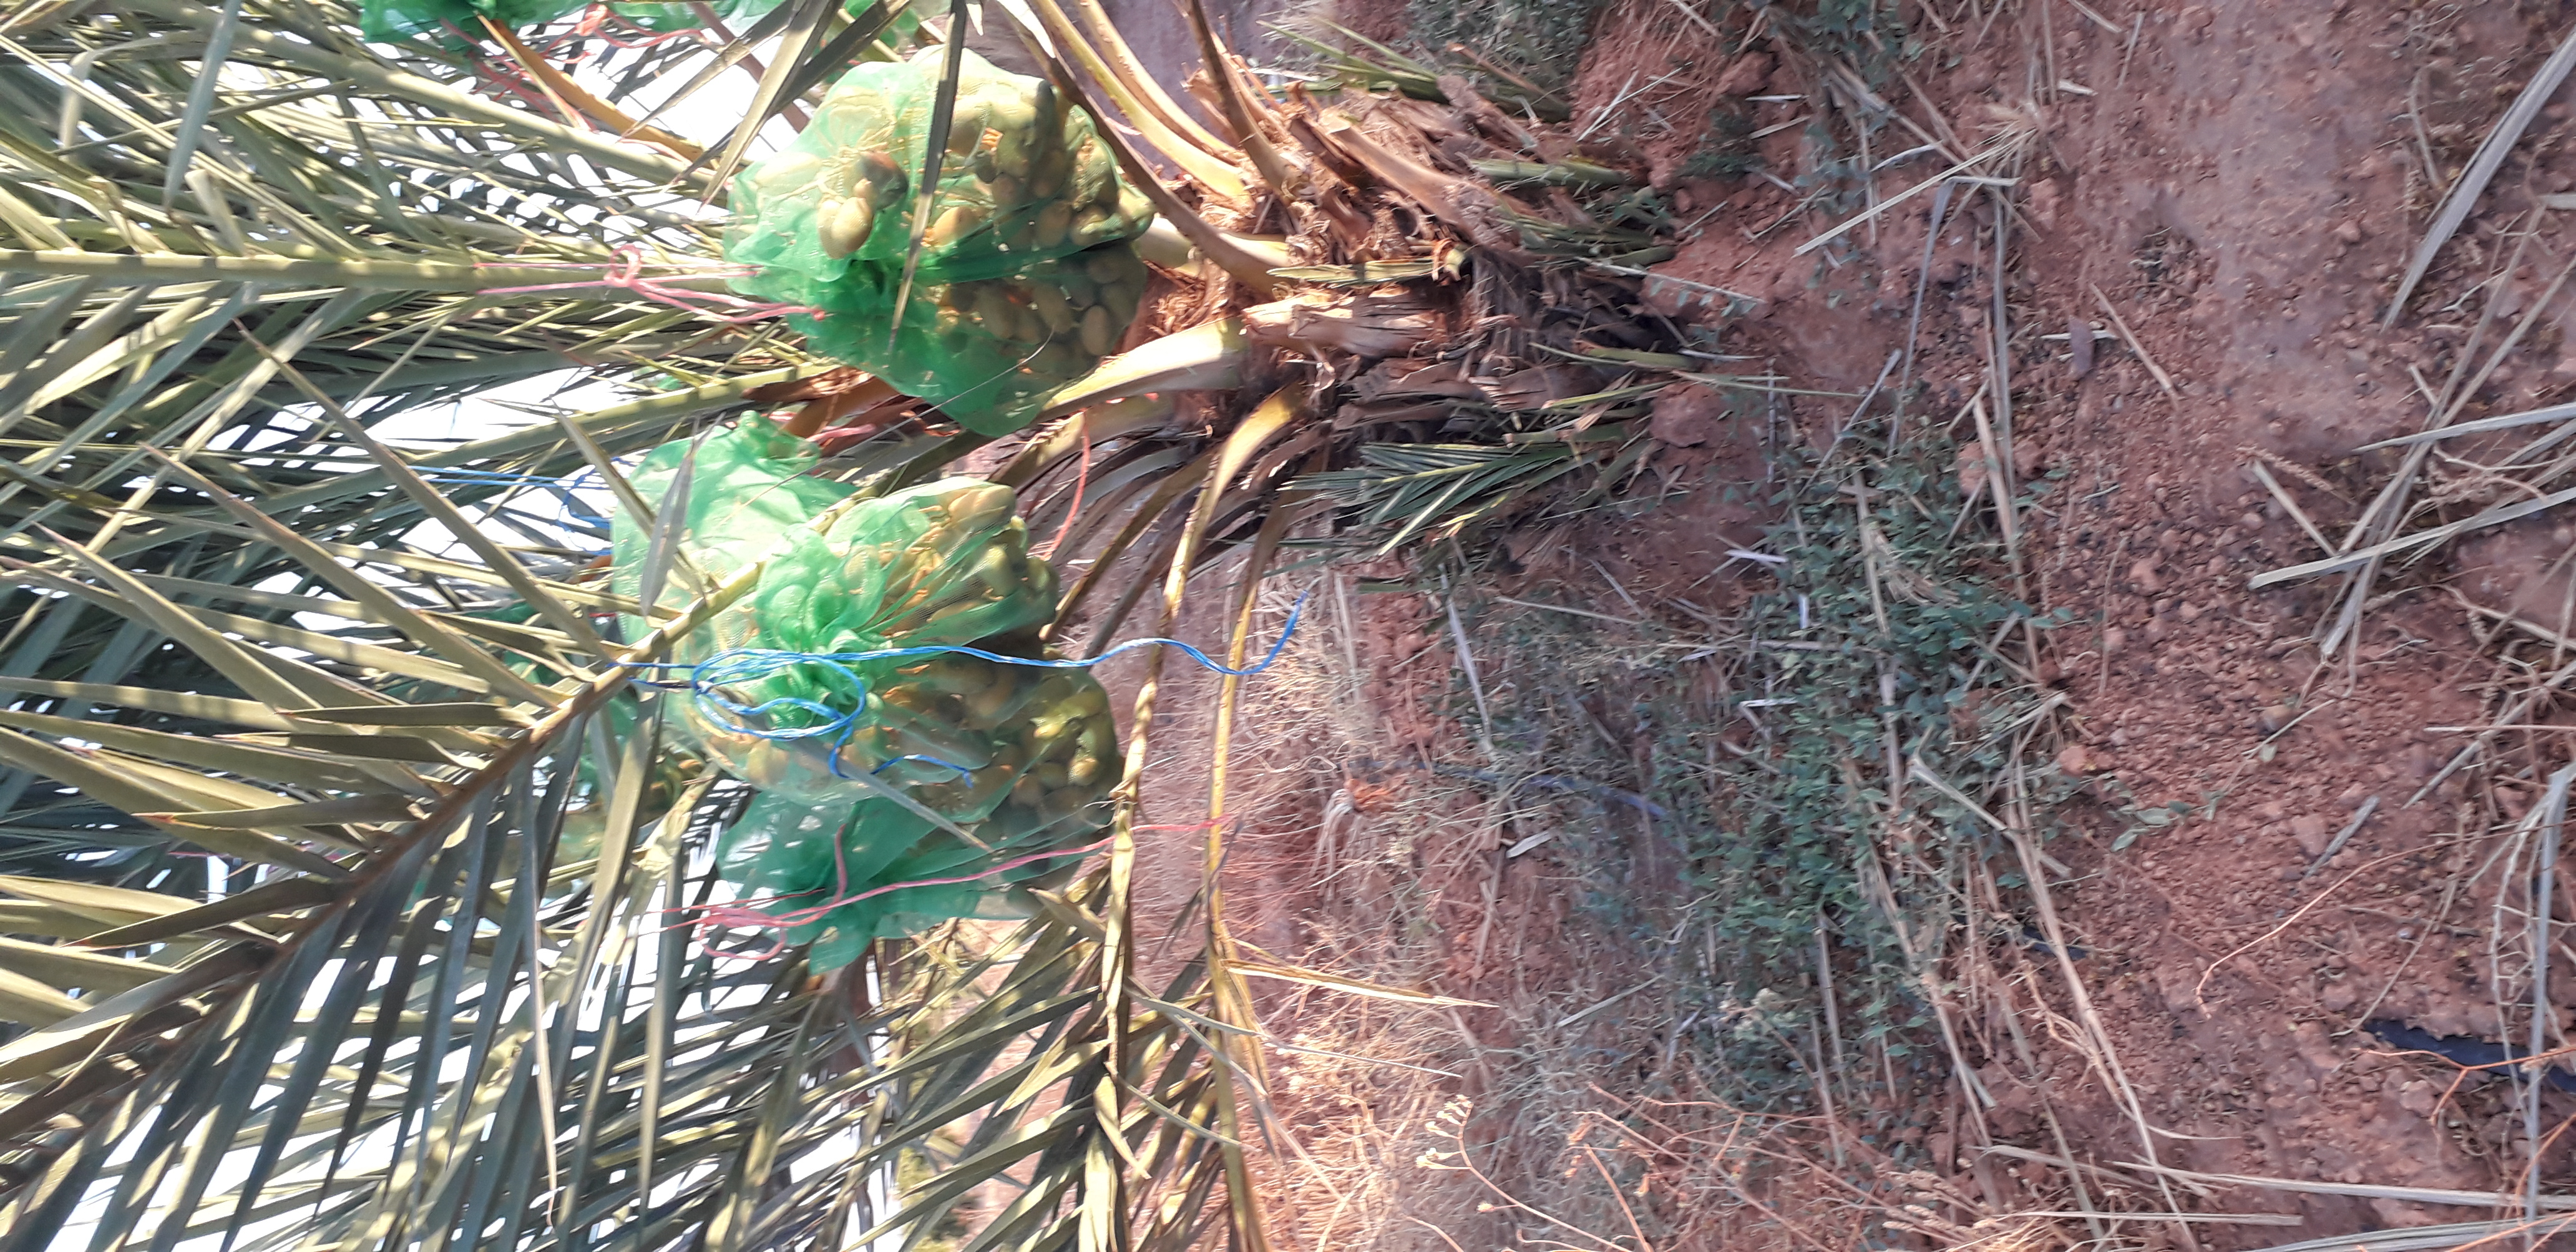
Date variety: Boumajhoul